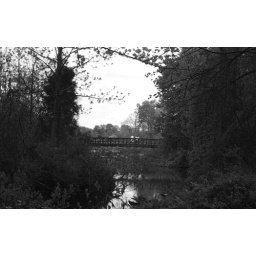
Here's another comparison with a bridge in the back ground and the river/stream thingie in the foreground.